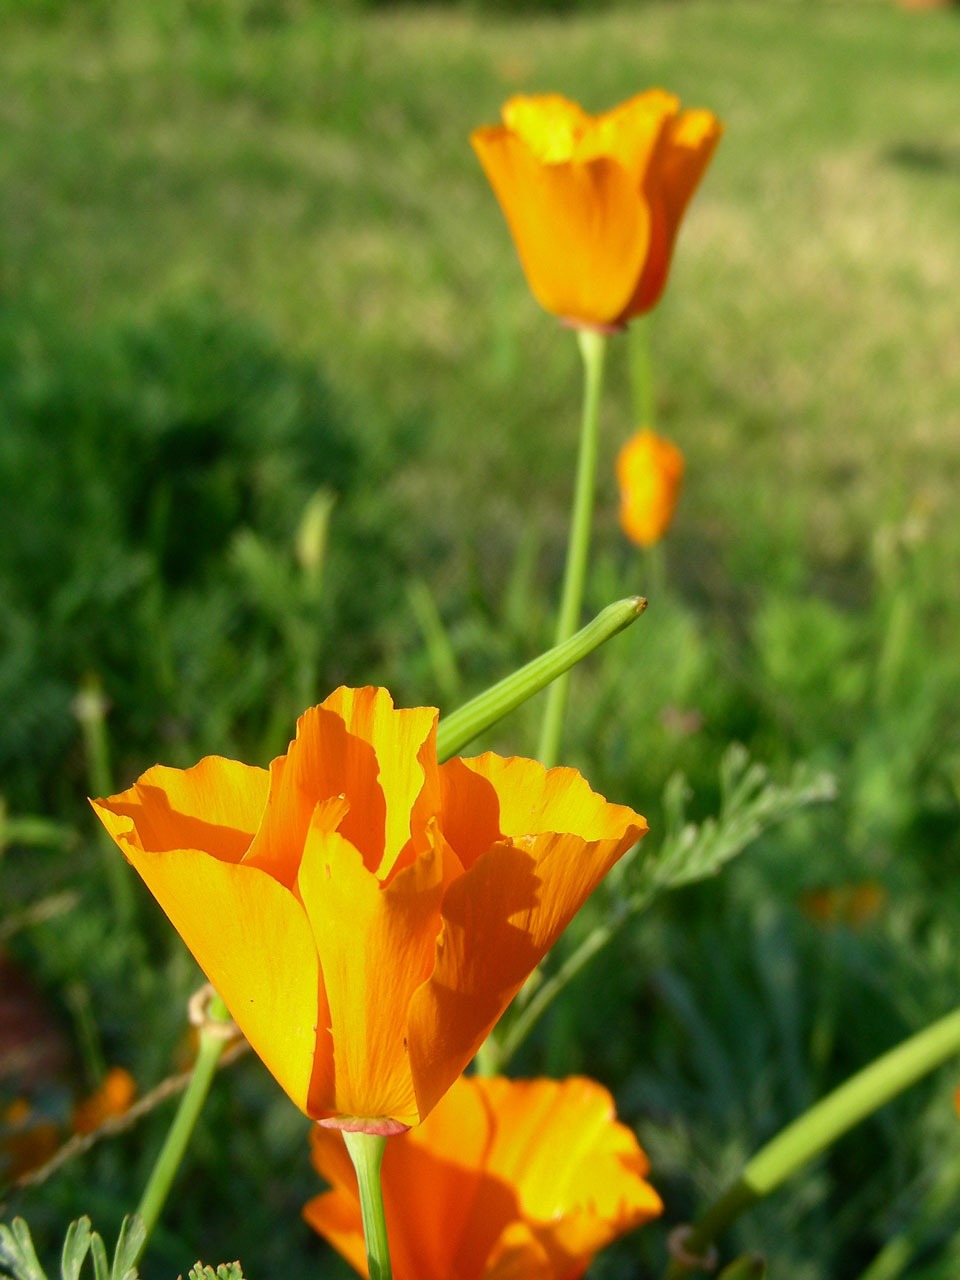
flower, plant, yellow, eschscholzia californica, flora, land plant, flowering plant, petal, tulip, meadow, wildflower, prairie, poppy, field